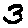
Label: 3